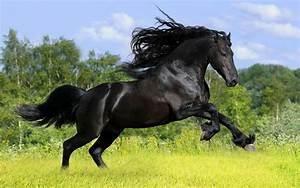
horse